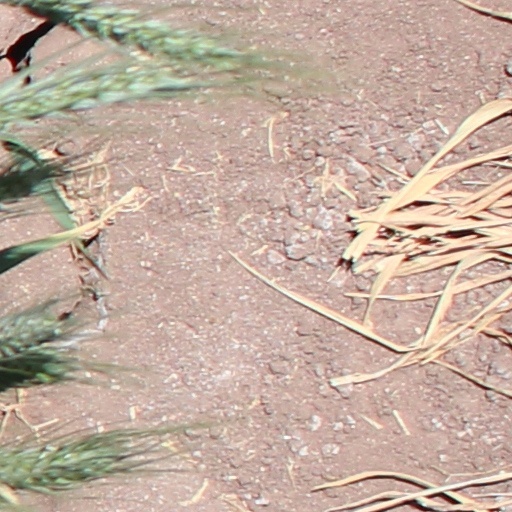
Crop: wheat